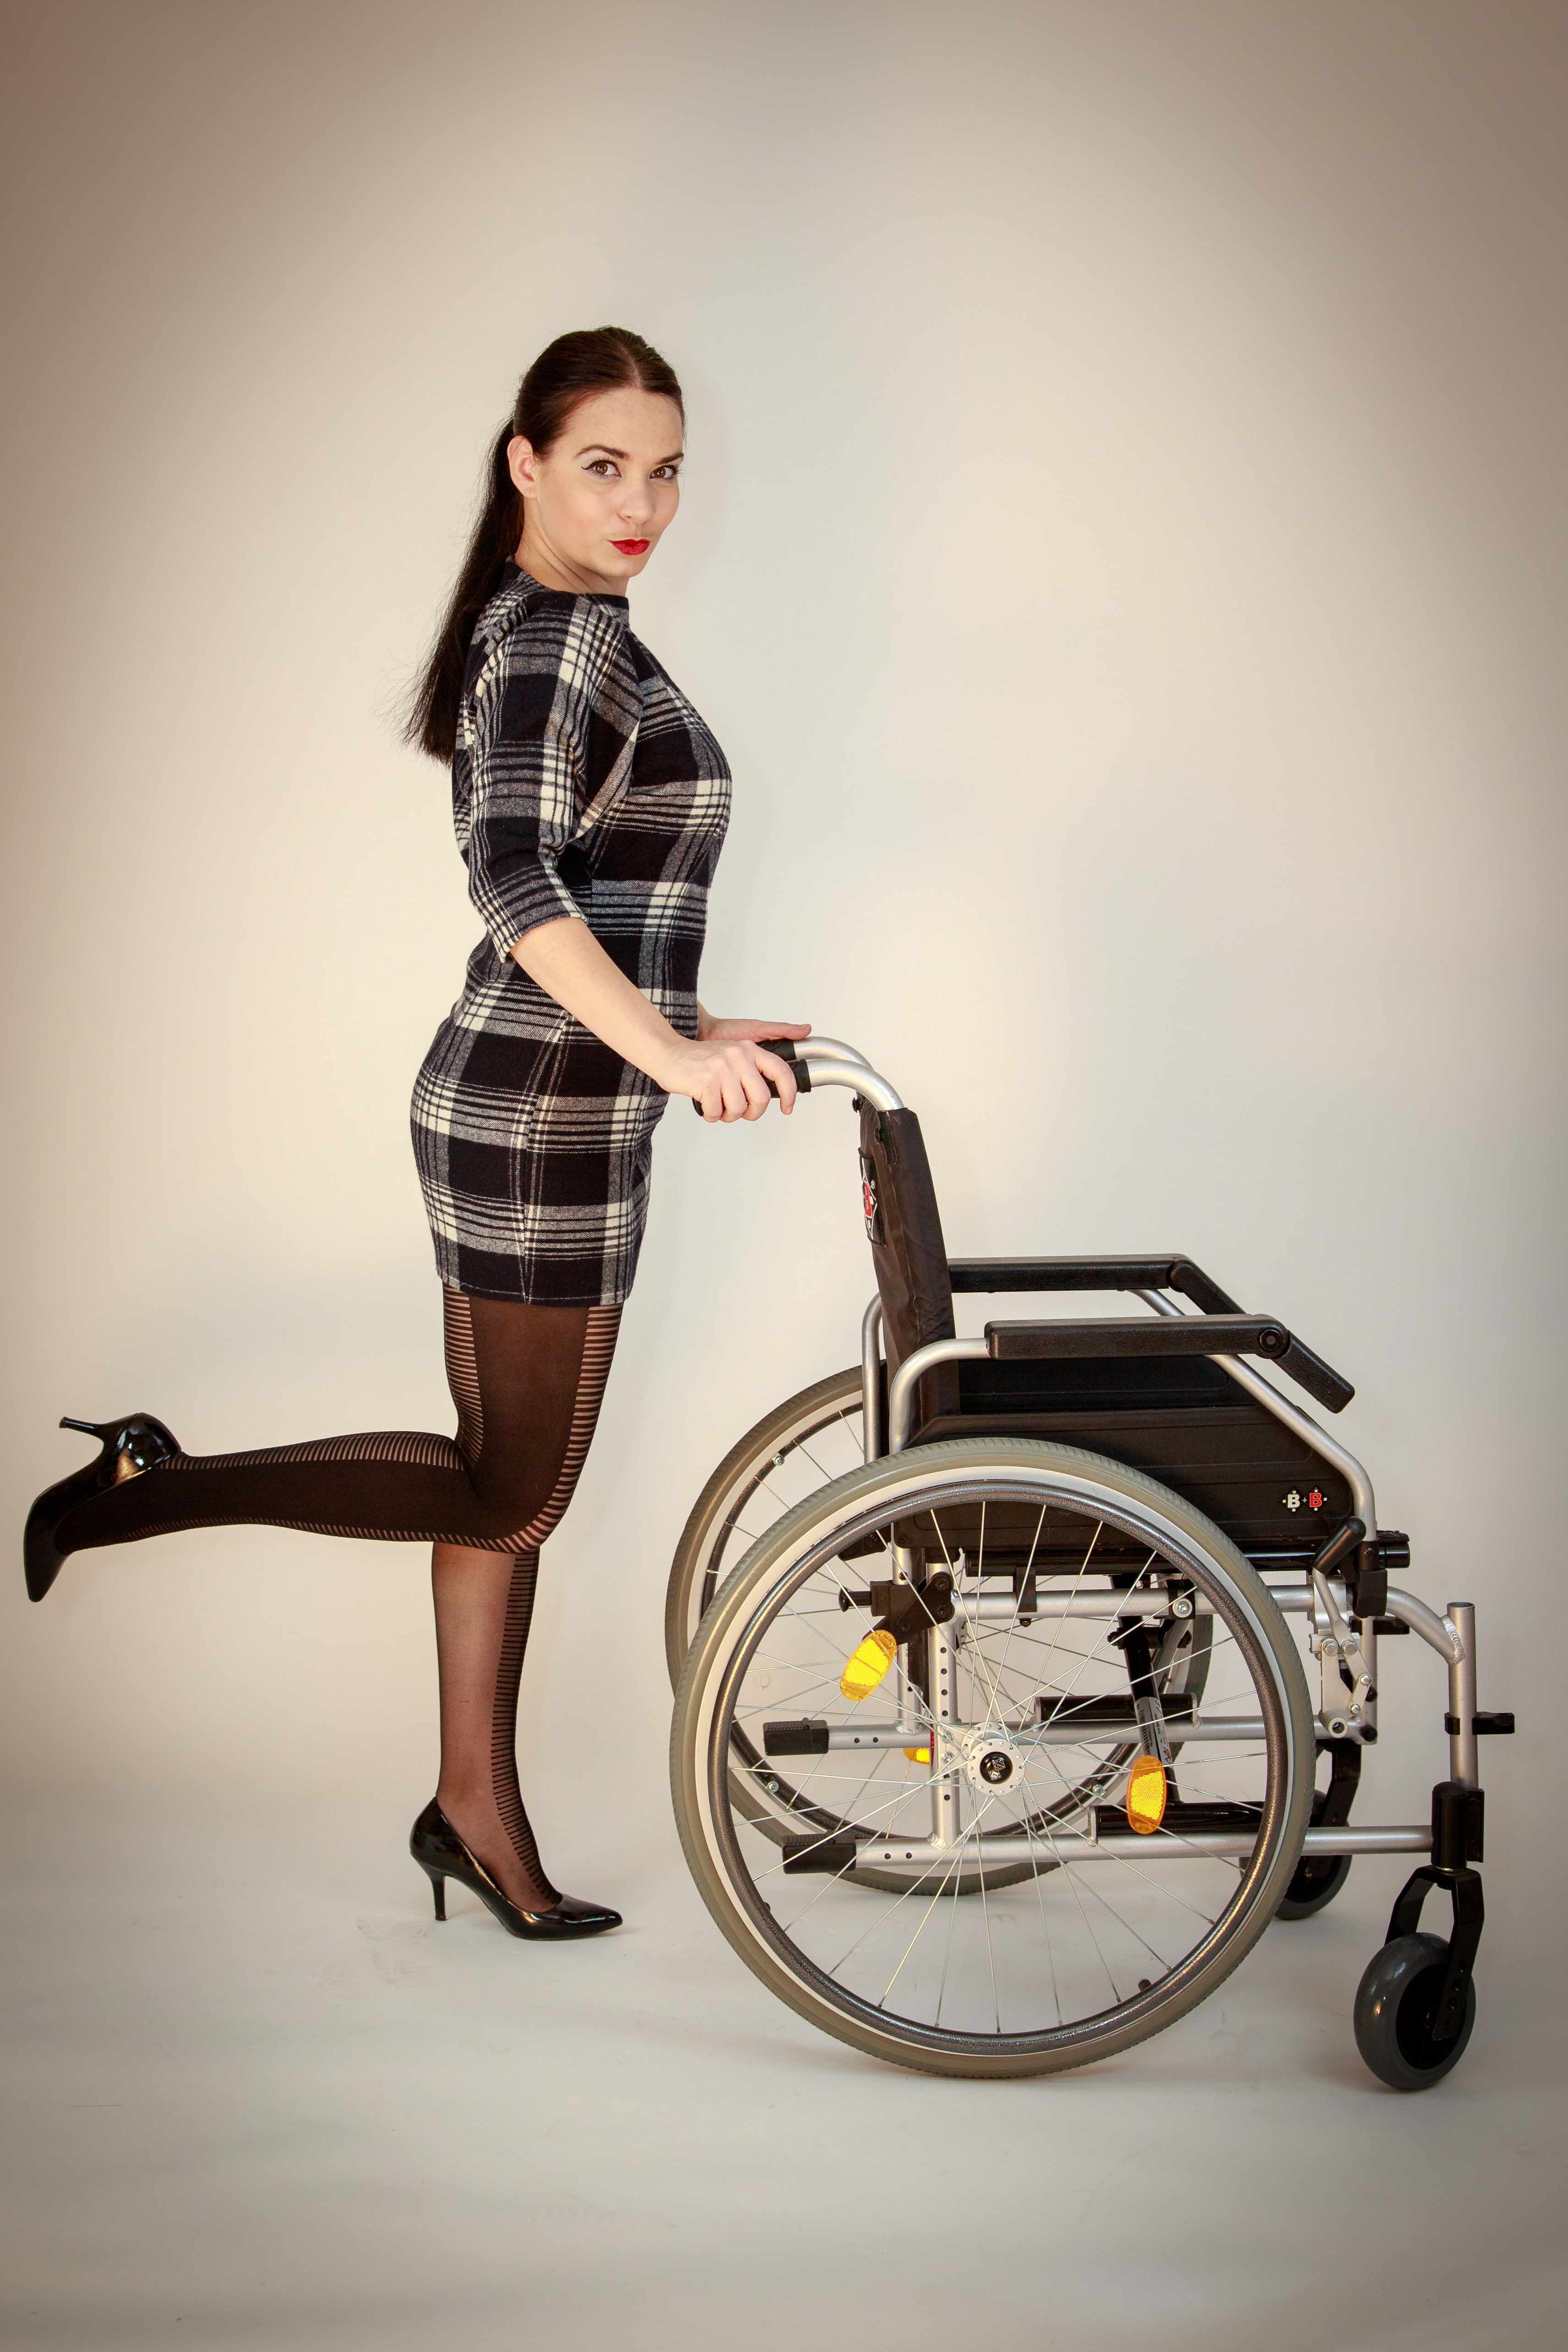
girl, woman, female, brunette, portrait, model, spring, vehicle, fashion, black, product, dress, beauty, sexy, style, photo shoot, human positions